Phencyclidine

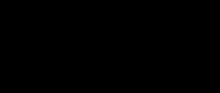
Conversion of PCP into PC and piperidine by heat.

PCP is both water- and lipid-soluble and is therefore distributed throughout the body quickly. PCP is metabolized into PCHP, PPC and PCAA. The drug is metabolized 90% by oxidative hydroxylation in the liver during the first pass. Metabolites are glucuronidated and excreted in the urine. Nine percent of ingested PCP is excreted in its unchanged form.